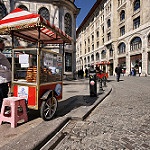
Scene: Outdoor